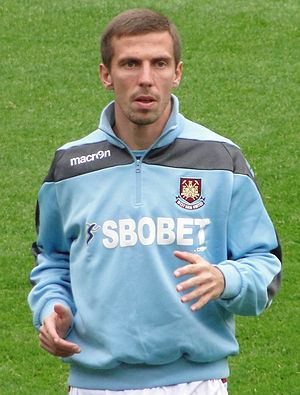
Gary O'Neil
Gary Paul O'Neil er en engelsk fodboldspiller, der spiller som midtbanespiller hos den engelske klub Bristol City. Han har tidligere spillet for blandt andet Portsmouth, Middlesbrough og Norwich.